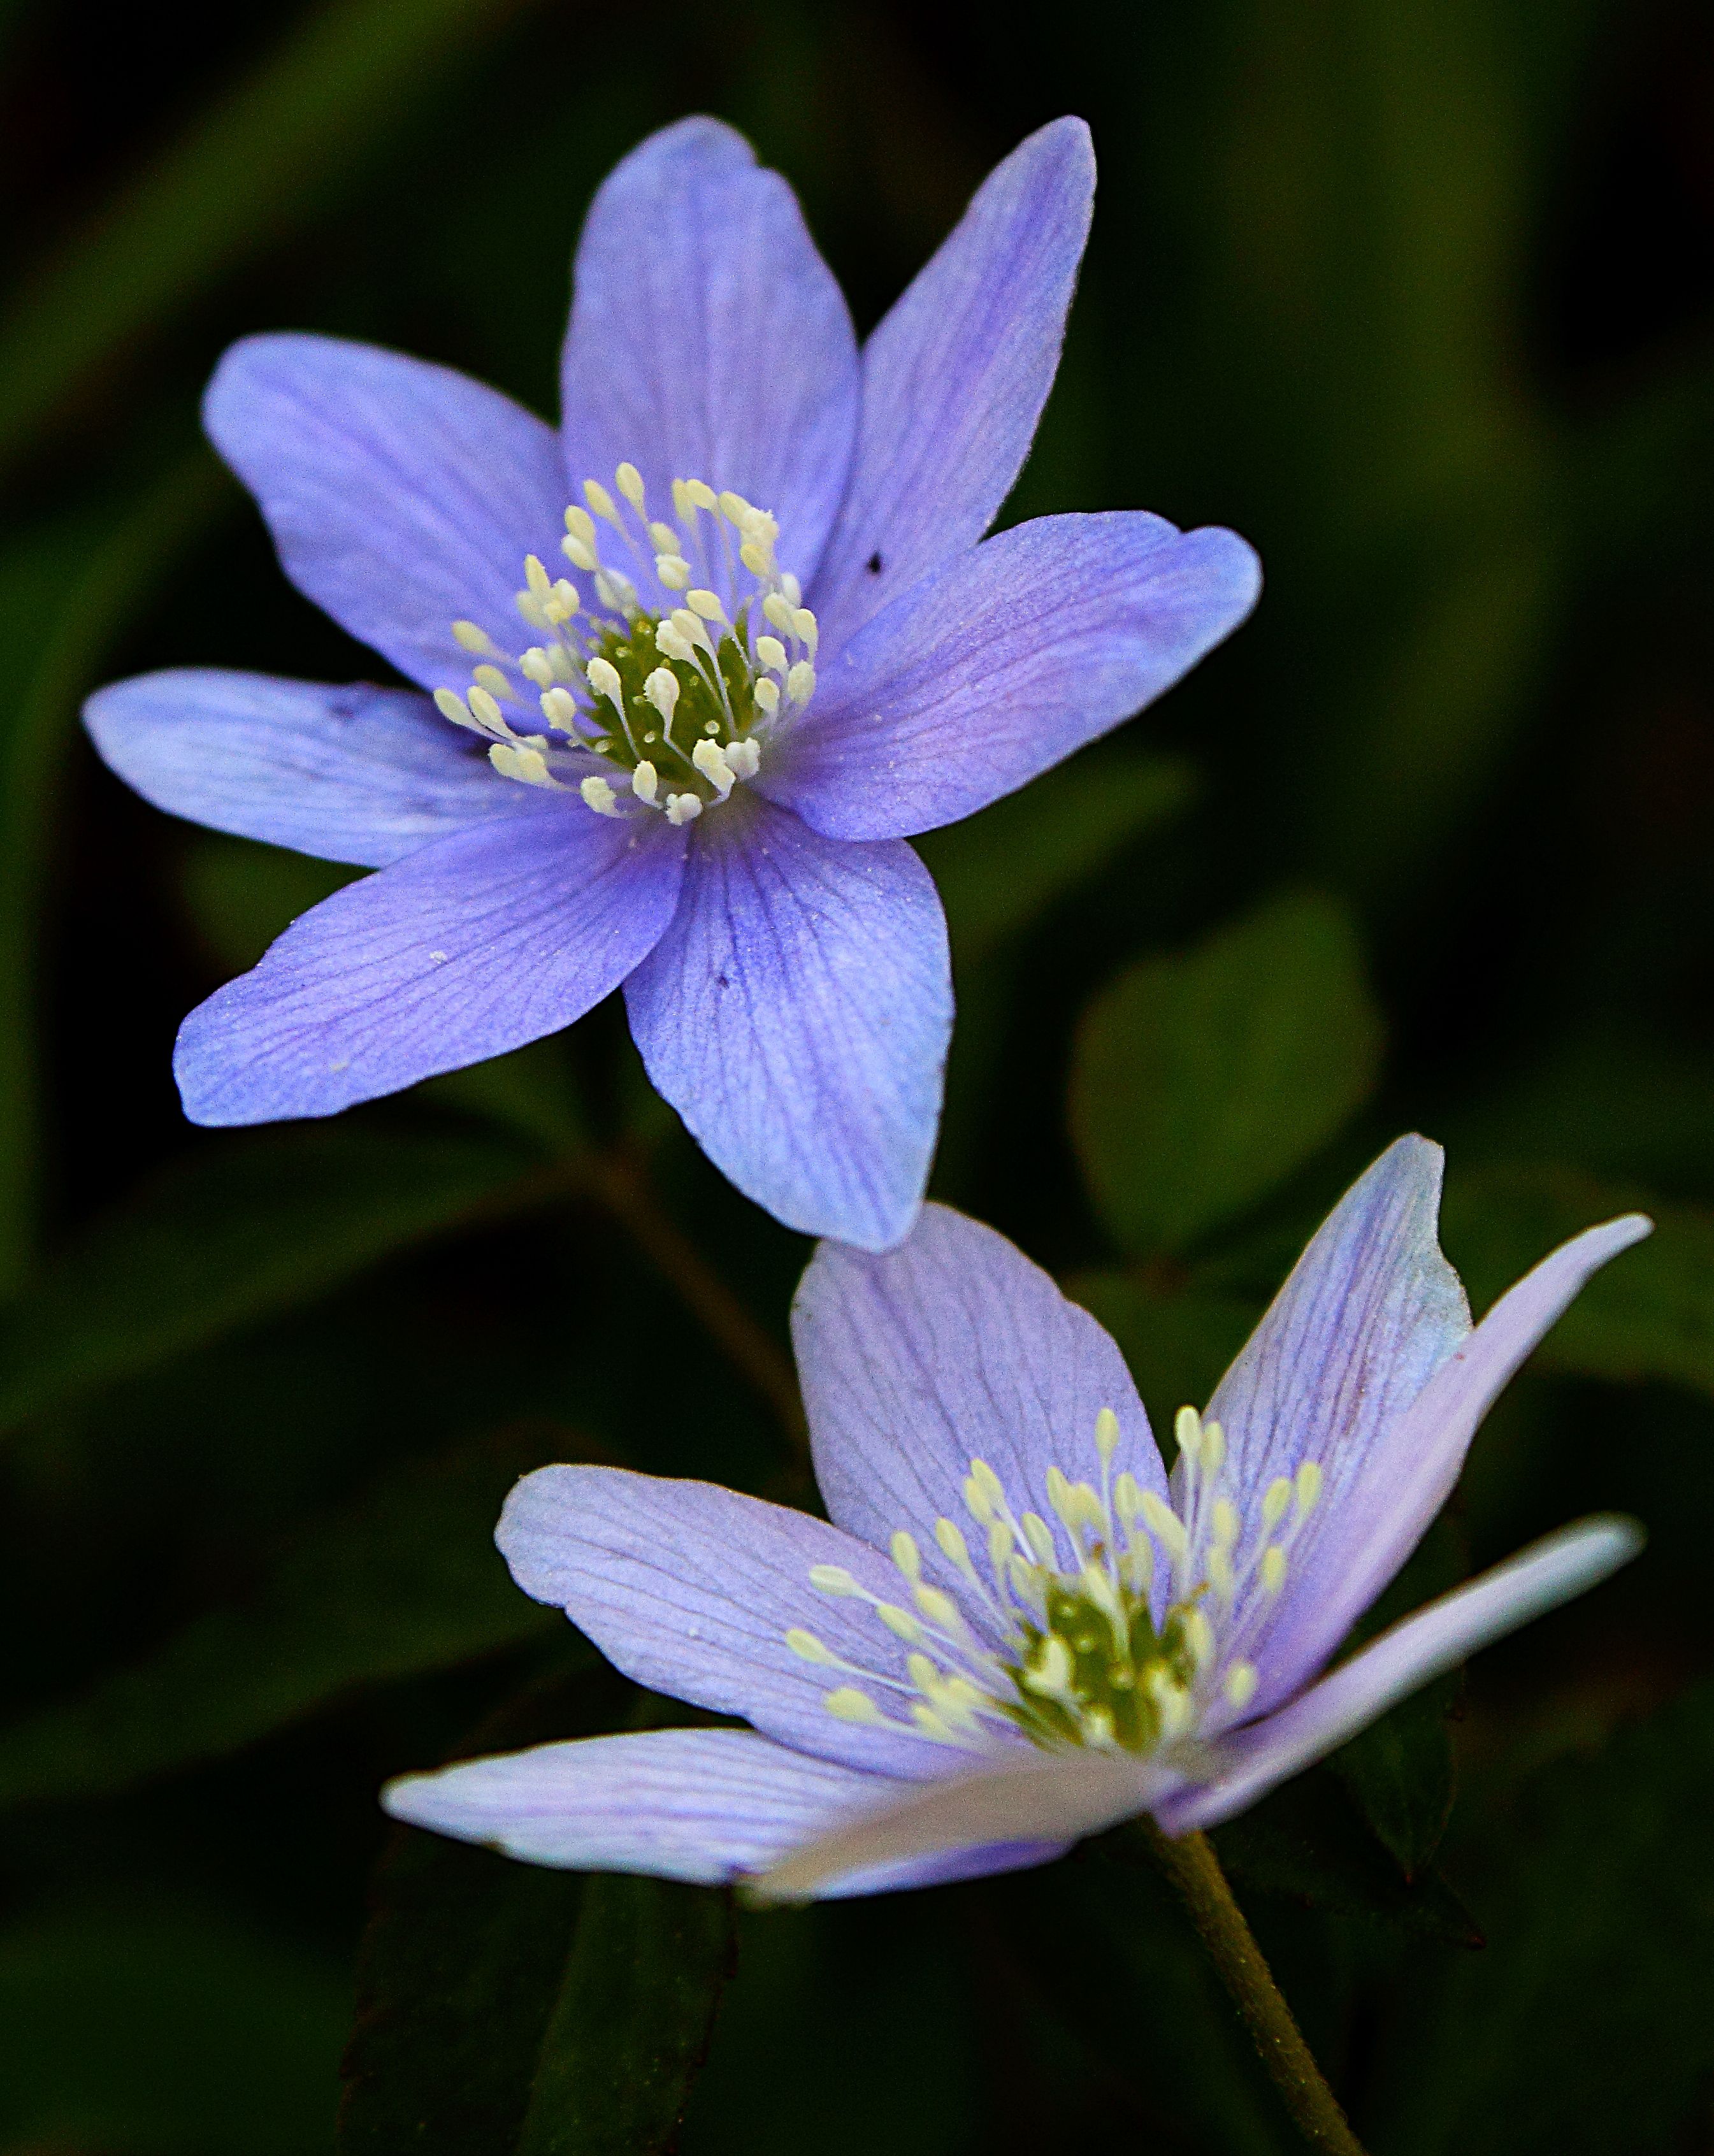
nature, blossom, plant, flower, petal, macro, botany, flora, wildflower, flowers, close up, flores, anemone, ggl1, canoneos500d, macro photography, flowering plant, plant stem, land plant, colorado blue columbine